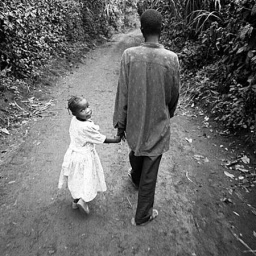
A young girl and her father walking to the village of tievopleu II in western Ivory Coast. 2000